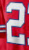
Number: 2